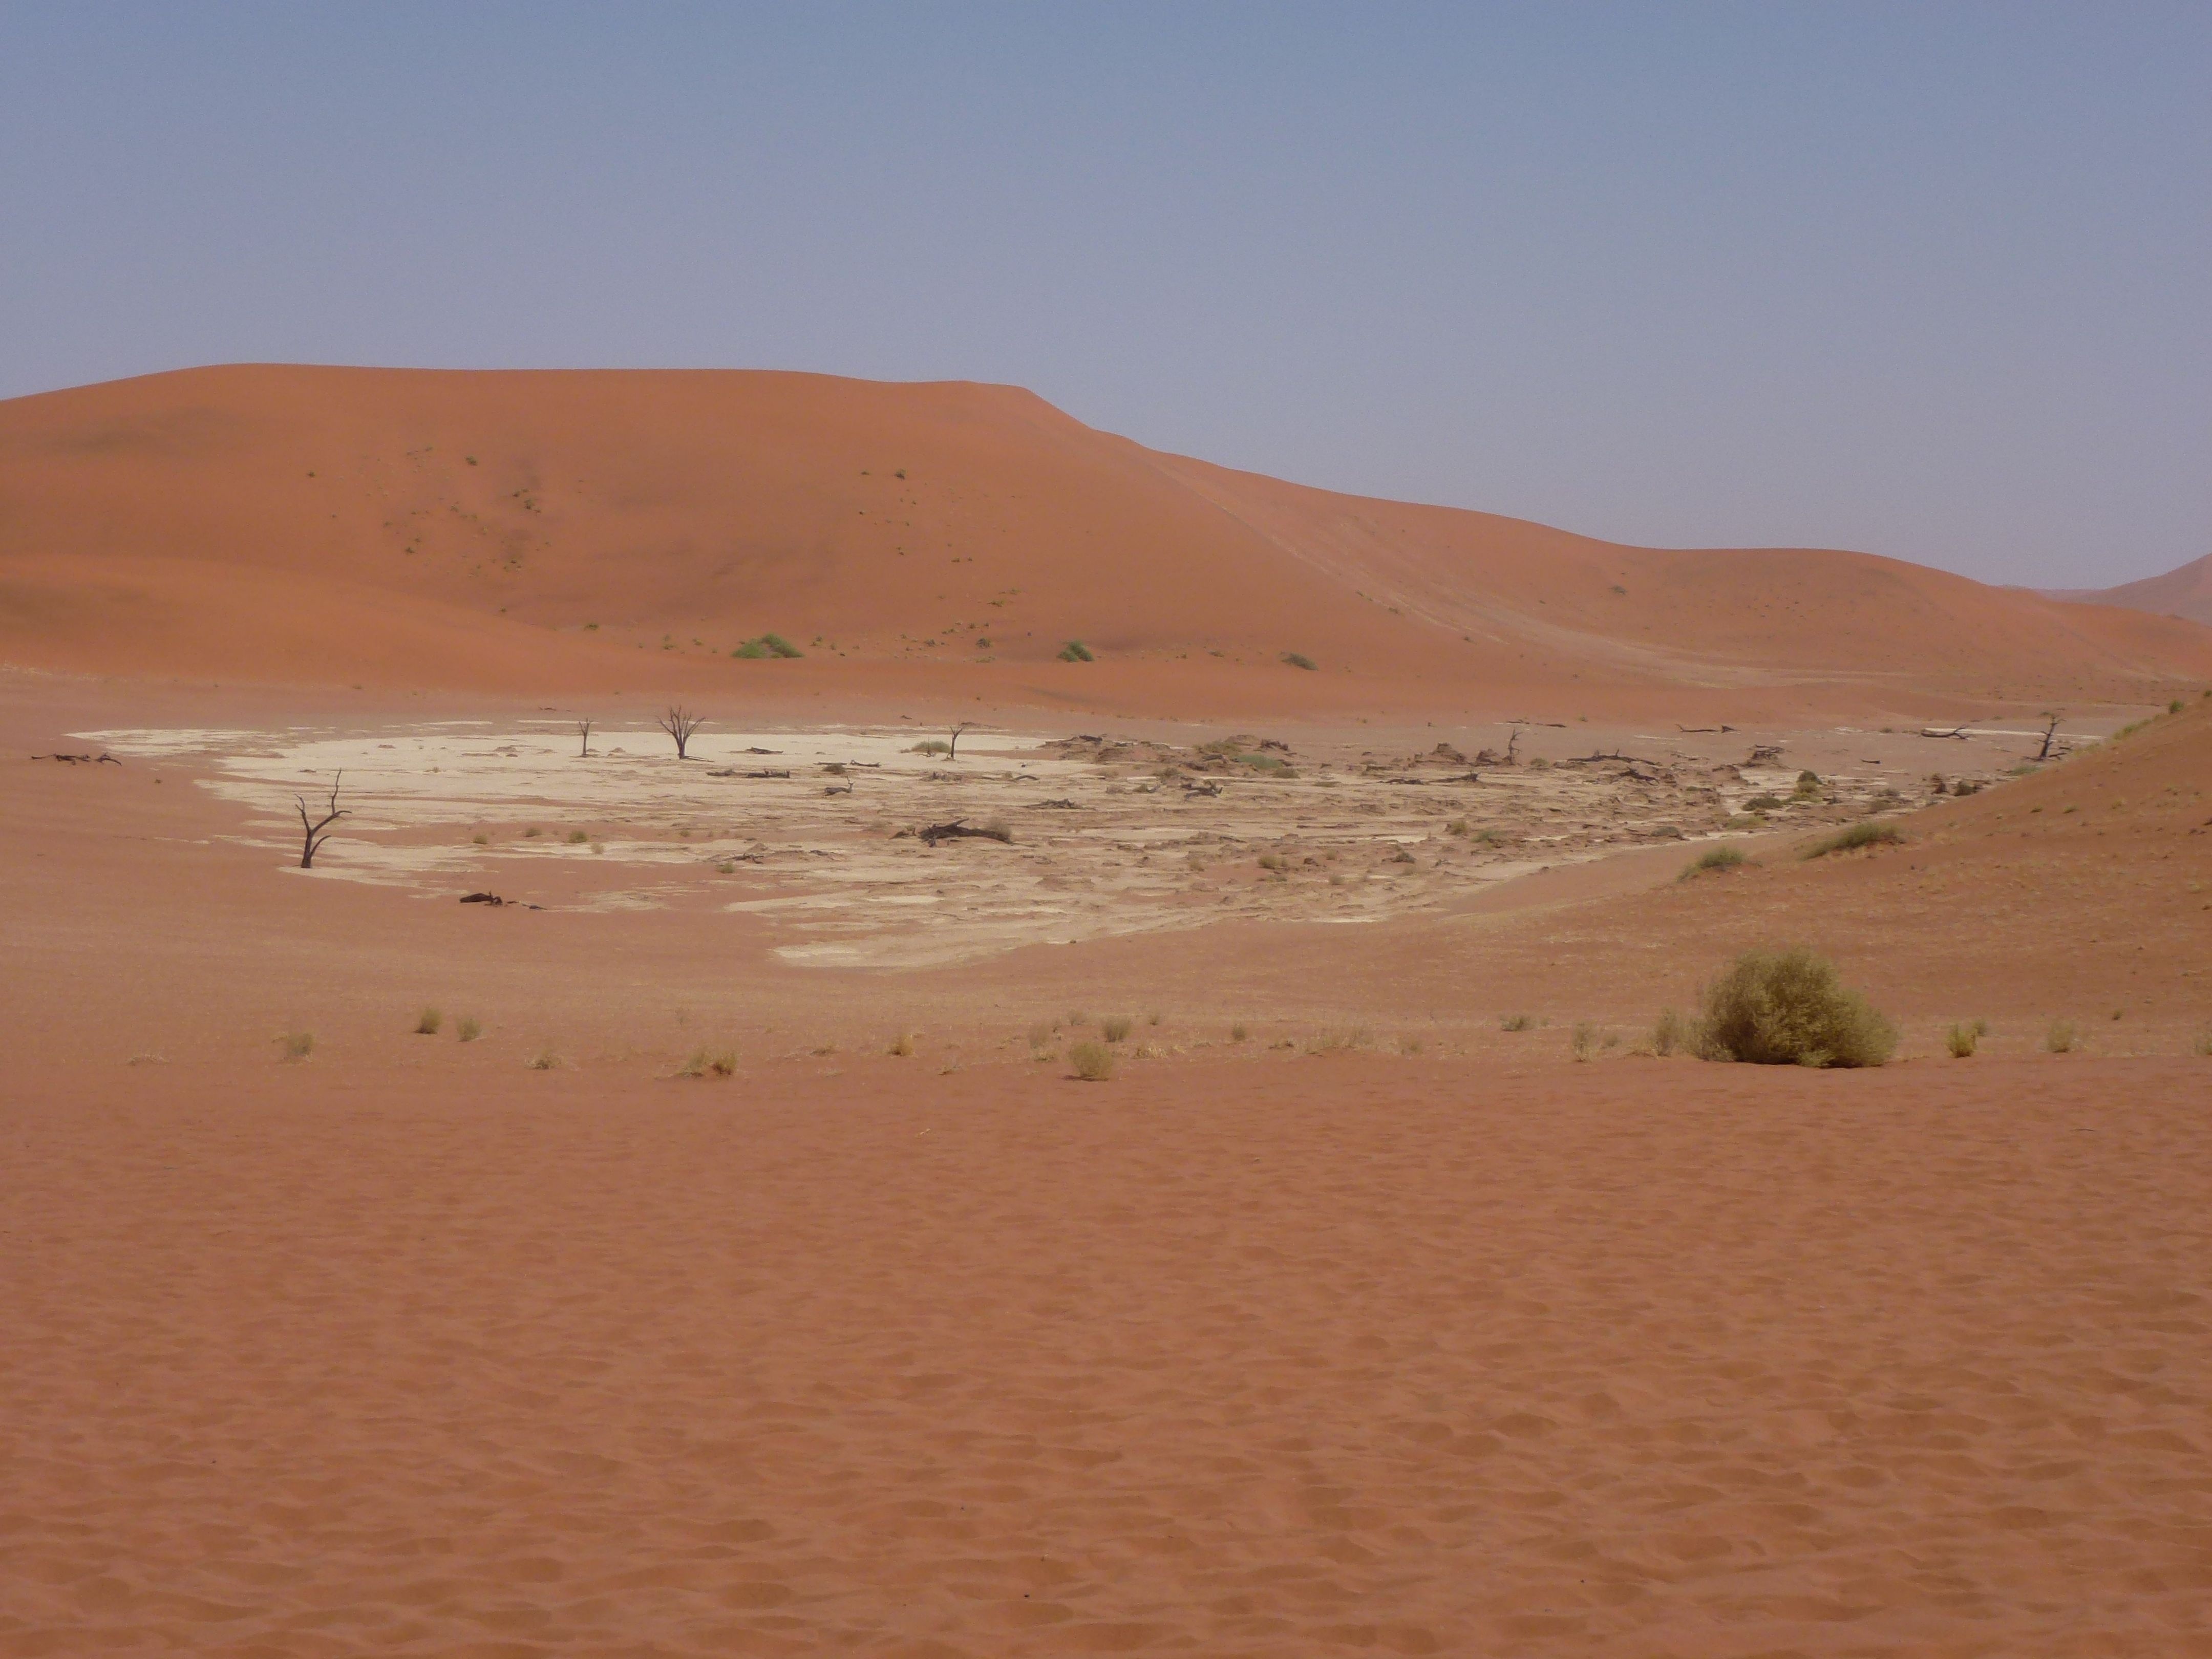
landscape, sand, desert, travel, plain, grassland, plateau, habitat, sahara, wadi, landform, erg, namibia, natural environment, geographical feature, aeolian landform